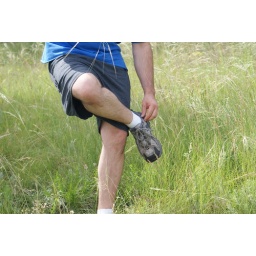
brad is standing and or playing in the grass (39)